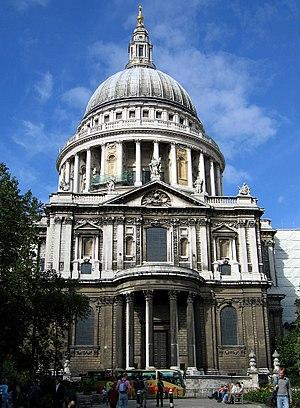
Sir Christopher Wren est un savant et architecte britannique du XVIIᵉ siècle, célèbre pour son rôle dans la reconstruction de Londres après le Grand incendie de 1666. Wren est connu en particulier pour la conception de la cathédrale Saint-Paul de Londres, considérée comme étant son chef-d'œuvre, une des rares cathédrales construites en Angleterre après la période médiévale, ainsi que la seule cathédrale classique et baroque dans le pays.